Jean Siméon Chardin

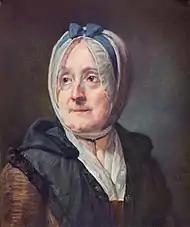
"Françoise-Marguerite Pouget" (1707–1791), 2nd wife of Chardin (1775), pastel, 46 x 38 cm., Louvre

Upon presentation of "The Ray" and "The Buffet" in 1728, he was admitted to the Académie Royale de Peinture et de Sculpture. The following year he ceded his position in the Académie de Saint-Luc. He made a modest living by "produc[ing] paintings in the various genres at whatever price his customers chose to pay him", and by such work as the restoration of the frescoes at the Galerie François I at Fontainebleau in 1731.